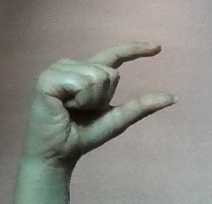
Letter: dal